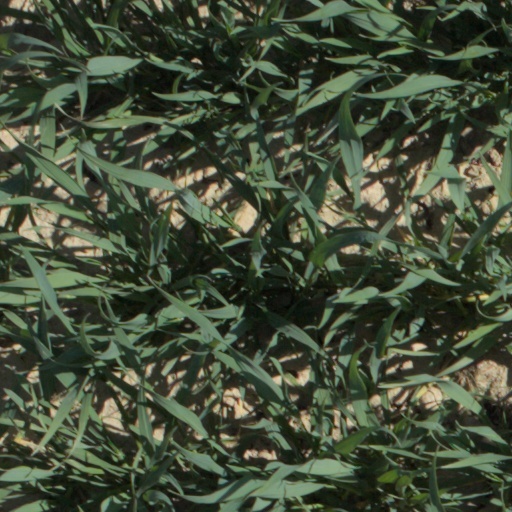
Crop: wheat